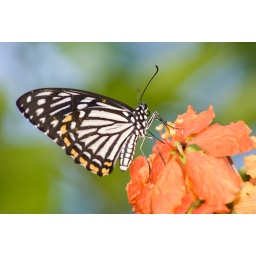
A butterfly stops and stands on orange petals in natural setting, wildlife of singapore